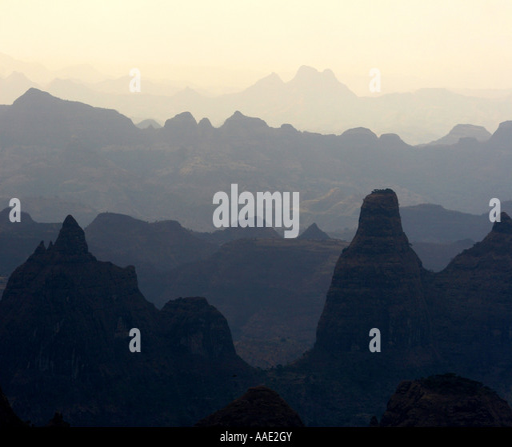
silhouette of the mountains at dusk - trekking